330th Bombardment Group (VH)

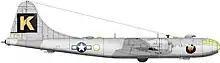

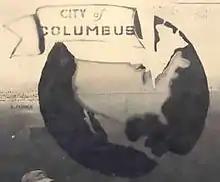

As it was part of the 314th Wing, the 330th used the "City of ..." style for naming its aircraft. This was a large diameter Navy Blue globe with a bright orange/yellow footprint of North America. Within this would be a thick white flagpole with a wavy white "City of..." flag attached depicting either the hometown of the Aircraft Commander or one of the crewmen whose name was drawn out of a hat. They were allowed to also have other nose art on the starboard side but "bloodthirsty" art was forbidden for fear that if the aircraft was shot down, subsequent Japanese propaganda would reinforce the belief that they were flown by "barbarians" and potentially harm future downed airmen.